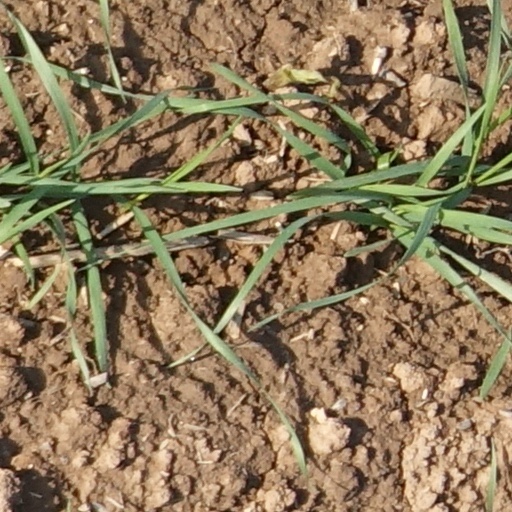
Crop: wheat